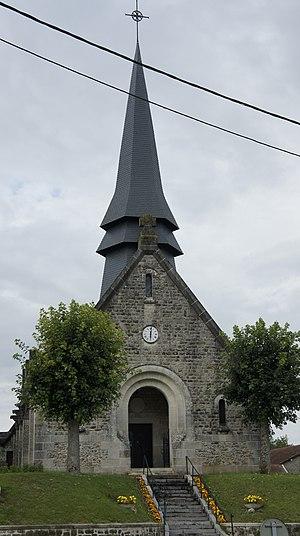
vue de l'église Souain
Souain-Perthes-lès-Hurlus est une commune française, située dans le département de la Marne en région Grand Est.